Barnsley Metropolitan Borough Council

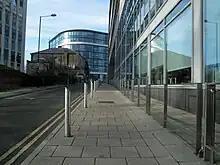
Westgate Plaza One (on the right)

Council meetings are held at Barnsley Town Hall on Church Street, which had been completed in 1933 for the old borough council. In 2007 the council moved most office staff to a new building called Westgate Plaza One on Westgate, just west of the Town Hall.